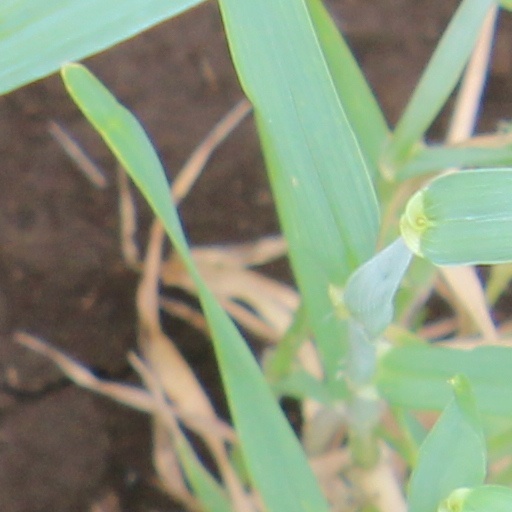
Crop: wheat